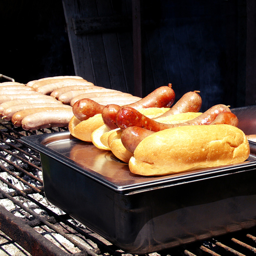
A group of four hot dogs on top of buns on a pan.
Three hot dogs are stuffed in buns are ready to serve.
some hotdogs on buns and some still cooking
Some of the hot dogs have been placed in the buns.
Three sausages on a bun while the other ones are cooking.